Breggia, Switzerland

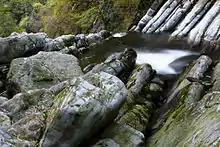
Breggia River

Breggia has an area, , of . Of this area, or 9.1% is used for agricultural purposes, while or 82.3% is forested. Of the rest of the land, or 3.9% is settled (buildings or roads), or 0.3% is either rivers or lakes and or 0.9% is unproductive land.